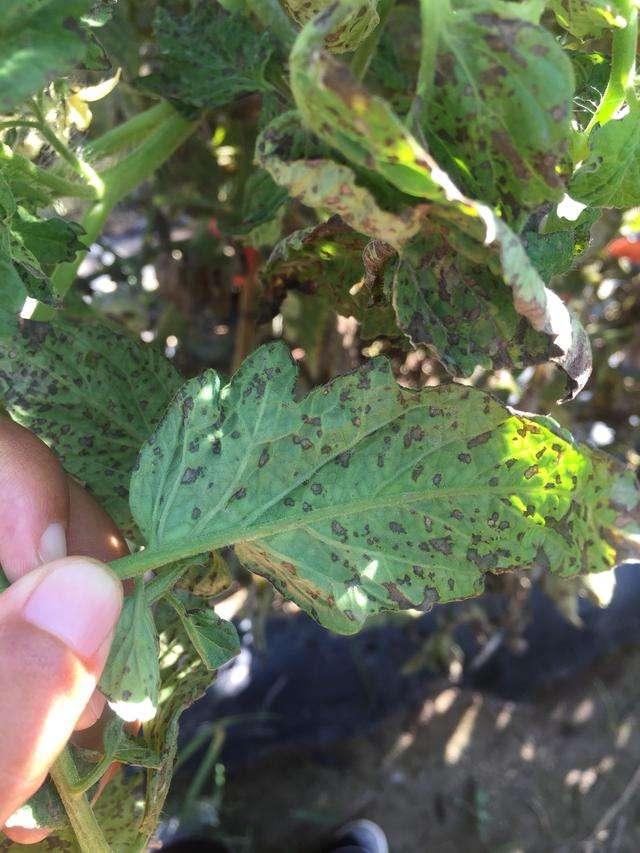
Plant: Tomato
Disease: tomato bacterial leaf spot